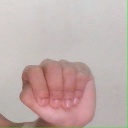
अक्षर: ठ